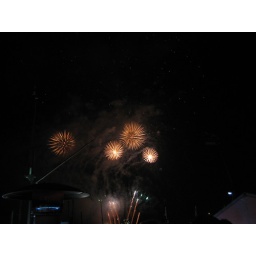
launching ceremony for the germany one, the first german boat in the americas cup